Cihang Zhenren

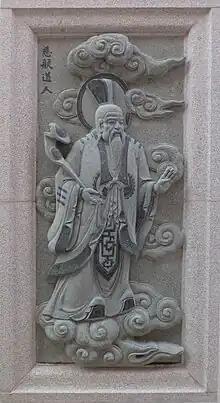
Relief of Cihang Zhenren

Cihang Zhenren is a Daoist deity and character in the classic Chinese novel "Investiture of the Gods" (more commonly known as "Fengshen Yanyi"). He is a disciple of Yuanshi Tianzun and one of the Three Great Immortals, holding the ninth position among the Twelve Golden Immortals.